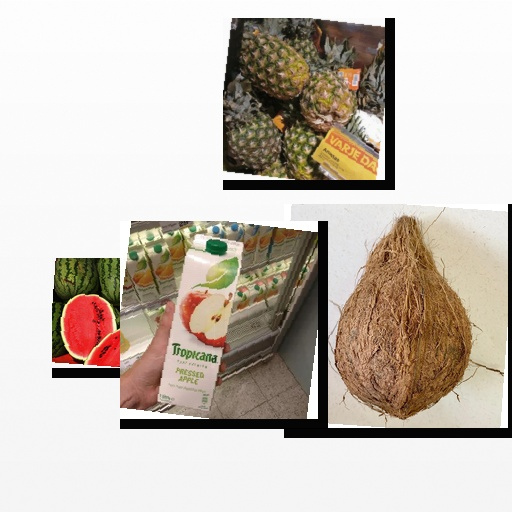
Food items: watermelon, coconut, apple_juice, pineapple